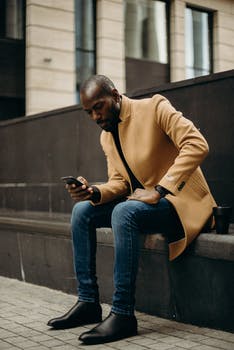
Label: No Watermark